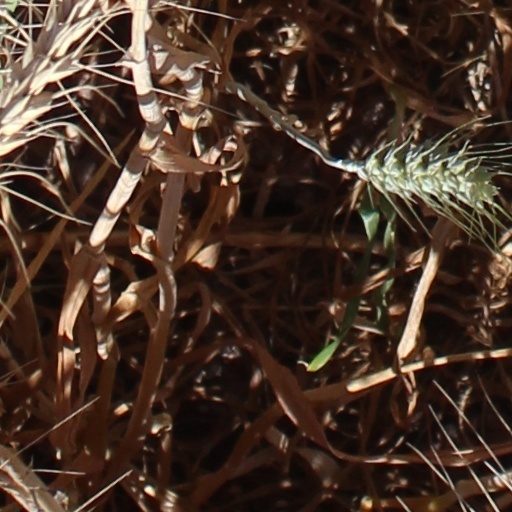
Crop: wheat